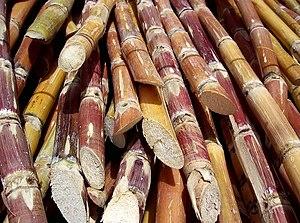
Le sucre est une substance de saveur douce extraite principalement de la canne à sucre et de la betterave sucrière. Le sucre est une molécule de saccharose. Il est également possible d'obtenir du sucre à partir d'autres plantes.
La canne à sucre est une plante cultivée appartenant au genre Saccharum, cultivée principalement pour la production du sucre extrait des tiges. Historiquement quatre espèces de cannes ont été domestiquées, principalement Saccharum officinarum, mais les cultivars modernes forment un ensemble d'hybrides complexes issus principalement de croisements entre Saccharum officinarum et Saccharum spontaneum, avec des contributions de Saccharum robustum, Saccharum sinense, Saccharum barberi, et de plusieurs genres apparentés tels que Miscanthus, Narenga et Erianthus.
SOMDIAA SA est un groupe agro-alimentaire qui produit et commercialise des denrées alimentaires, principalement du sucre et de la farine, sur le continent africain et dans l’océan Indien. La totalité des produits du groupe est vendue localement.
Un biocarburant ou agrocarburant est un carburant produit à partir de matériaux organiques non fossiles, provenant de la biomasse et qui vient en complément ou en substitution du combustible fossile.
Koro, en Côte d’Ivoire, dans le pays Mahou, a été fondé par El-Hadji Moussa Bakayoko entre le XIVᵉ siècle et le XVIᵉ siècle. Ce dernier est à ce titre le Mèman, signifiant l’Ancêtre, de tous les descendants du village de Koro. Mèman El-Hadji Moussa Bakayoko fut sept fois le pèlerinage à la Mecque à une époque où le voyage se faisait à pieds puis dans des caravanes. Il est le Wèdji, c'est-à-dire le Saint, qui a tracé les sillons de la richesse culturelle et spirituelle du terroir.
Les Mahous sont un peuple mandé, mandingue, malinké d'Afrique de l'Ouest établi à l'ouest de la Côte d'Ivoire. D’une manière globale, le Mahou est à la fois un espace géographique, un peuple, une culture et une langue de communication mandingue de la Côte d'Ivoire. Le pays Mahou est connu sous le nom de Bafing signifiant Fleuve noir en mandingue. Il tire son nom du fleuve Bafing qui coule à environ 71 km au Sud de la ville de Touba et se jette dans le Sassandra au Sud-ouest du Parc national du Mont Sangbé. La population présente sur le terroir était estimée à 192 493 habitants selon le recensement de 1998. Le recensement effectué dix ans plus tôt estimait la population rurale à 86 % de la population totale. Il existe une diaspora dans plusieurs villes du centre et du sud de la Côte d’Ivoire et dans certains pays occidentaux.